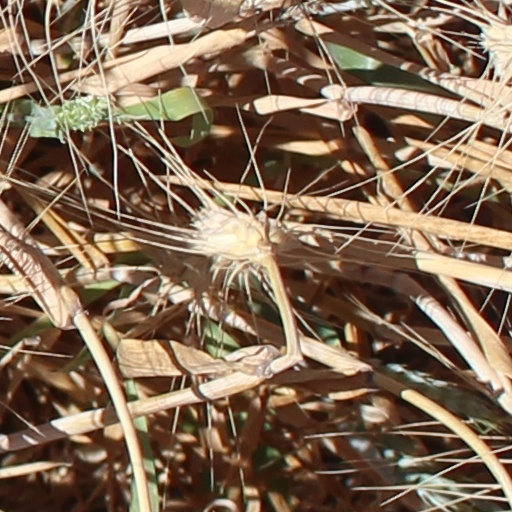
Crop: wheat